Saint Non

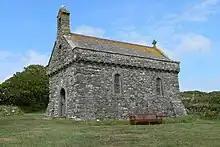
Chapel of Our Lady and Saint Non, Pembrokeshire, built 1934.

Non's relics were initially venerated at Altarnun in Cornwall. However, these were destroyed during the Reformation. Medieval glass fragments which remain above the altar may depict Non; there is a holy well nearby with a long tradition of bringing the insane to be immersed (one legend has them being thrown in backwards) in hope of a cure. She is also the patron of Pelynt in Cornwall where there is St Nonna's Holy Well.